St. Edward's Hall (University of Notre Dame)

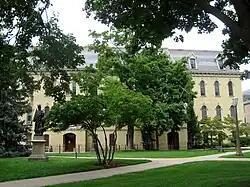

St. Edward's Hall (also referred to as St. Ed's or Steds) is one of the 32 Residence Halls on the campus of the University of Notre Dame and one of sixteen male dormitories. Saint Edward's Hall is located directly east of the Main Administration Building and is directly west of Zahm Hall and houses 162 undergraduate students. St. Edward's Hall is the oldest dorm at the University of Notre Dame. The building itself was built in 1882 to house the minims, Notre Dame's boarding school program. When such program was discontinued in 1929, the building was converted to an undergraduate residence hall, which it has been ever since. Together with other historical structures of the university, it is on the National Register of Historic Places. The coat of arms is the Cross of Saint Edward the Confessor on a green background.